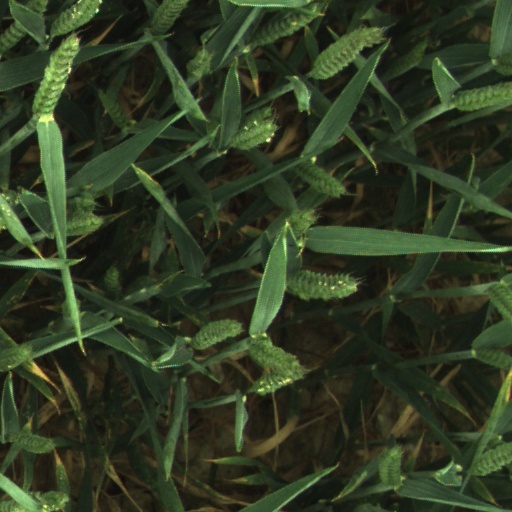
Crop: wheat